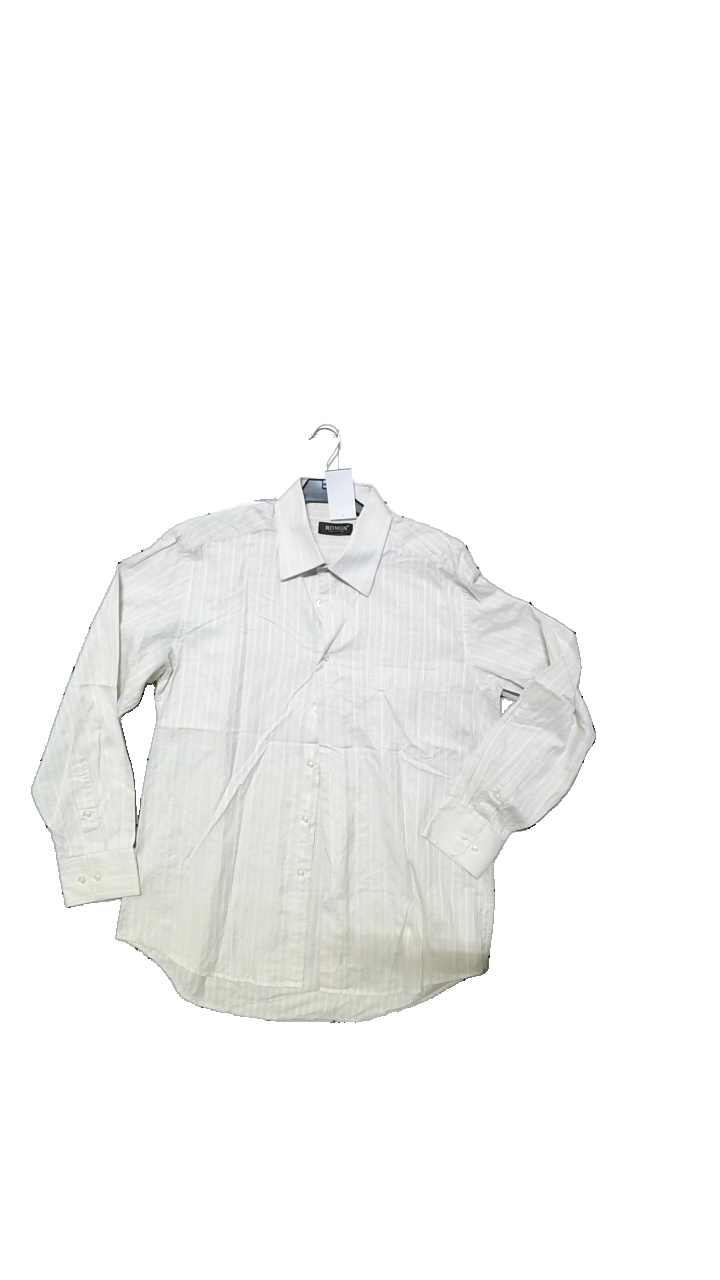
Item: Shirt (Men)
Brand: Romon
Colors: Beige
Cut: Regular
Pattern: Other
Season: All
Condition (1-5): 4
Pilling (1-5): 4
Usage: Reuse
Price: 100-150